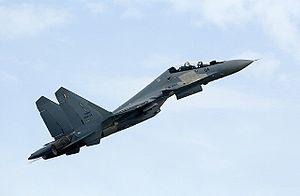
Un avion est un aérodyne, entraîné par un propulseur, dont la portance aérodynamique est obtenue par des surfaces fixes. Lorsque la portance est obtenue par des surfaces en rotation, l'appareil est alors dit à « voilure tournante ».